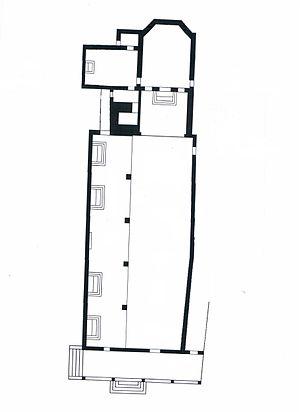
L’église Saint-François de Schio est un lieu de culte catholique de Schio, connu sous le nom d’église des frères; elle se trouve dans le quartier dit des grumi dei frati, en limite de la coulée verte appelée valletta, à proximité du centre historique. Les cloitres de l'ancien couvent font partie des annexes.